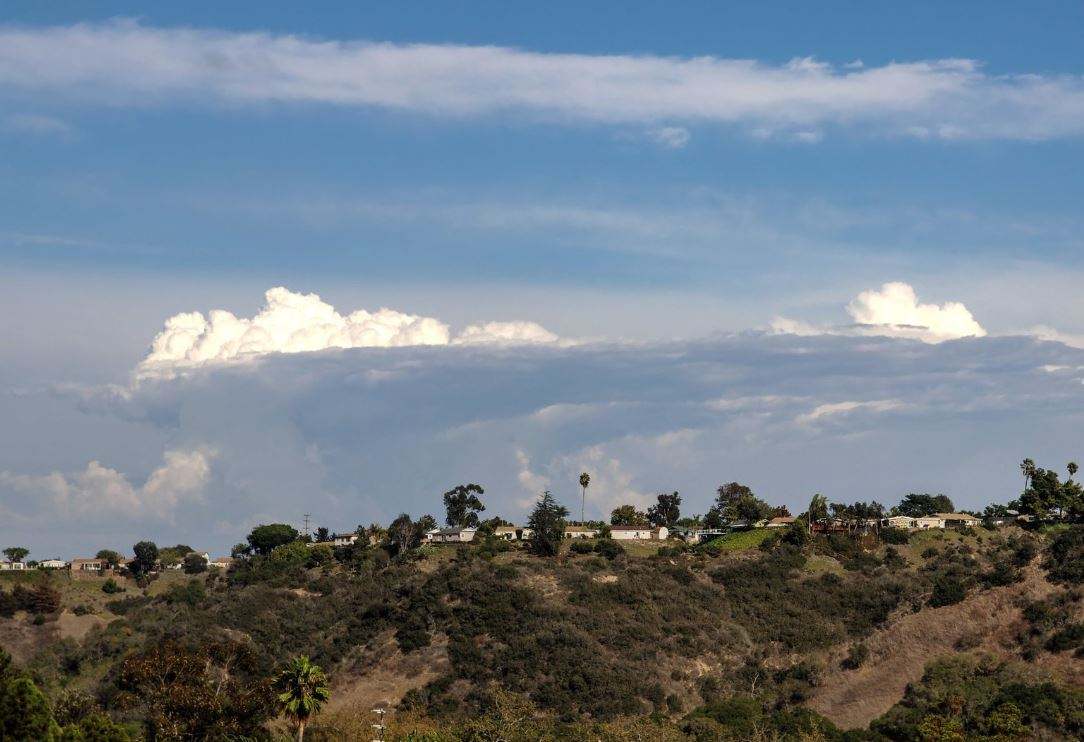
Fire: no
Smoke: no